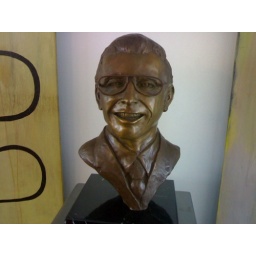
monument to a car bomb explosion - in lobby of Hotel in Phoenix